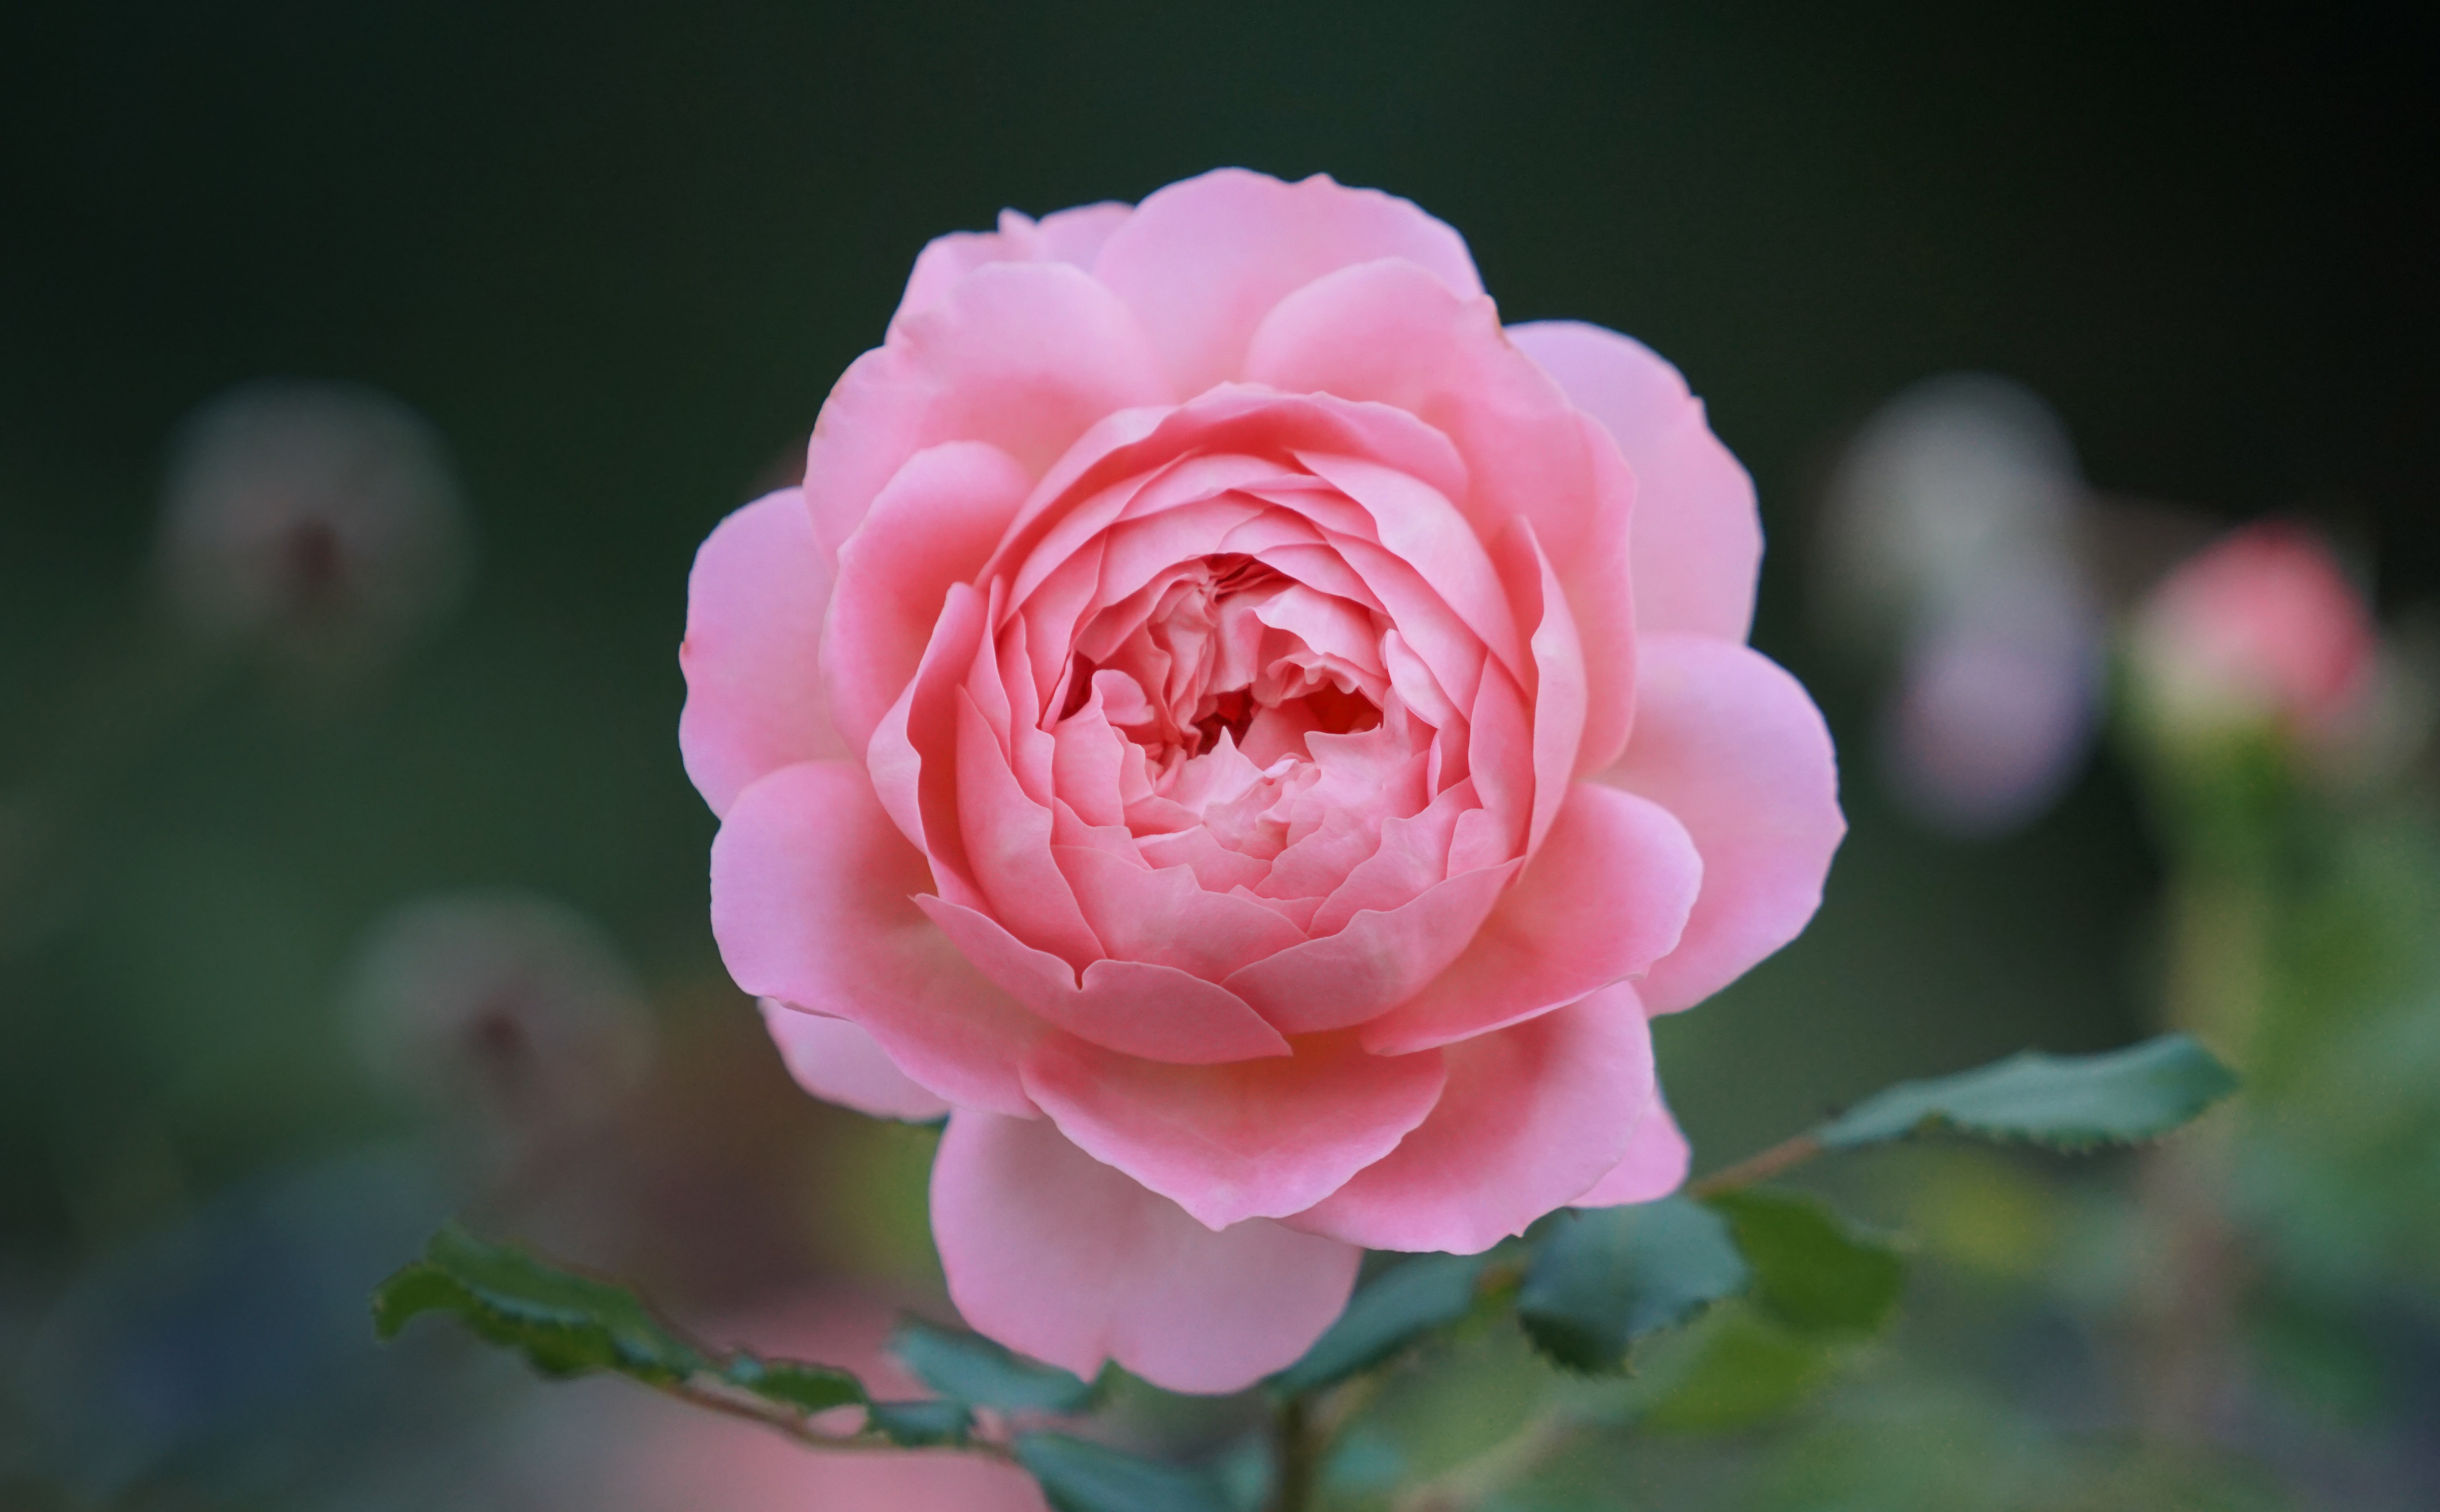
flower, flowering plant, Julia child rose, petal, pink, garden roses, rose, floribunda, rose family, rosa centifolia, plant, botany, rose order, china rose, japanese camellia, Hybrid tea rose, camellia, close up, peony, theaceae, photography, plant stem, annual plant, rosa wichuraiana, camellia sasanqua, shrub, macro photography, wildflower, begonia, pink family, herbaceous plant, perennial plant